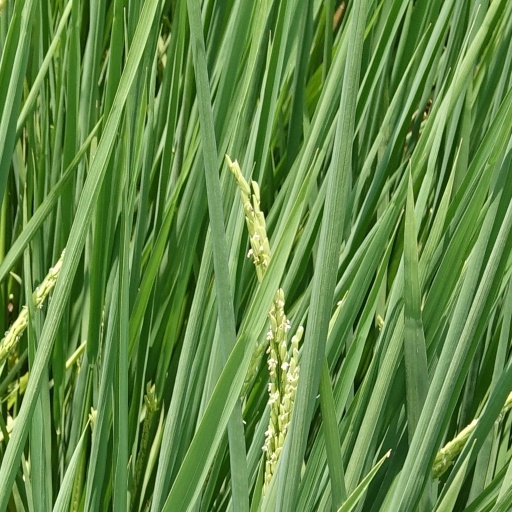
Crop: rice